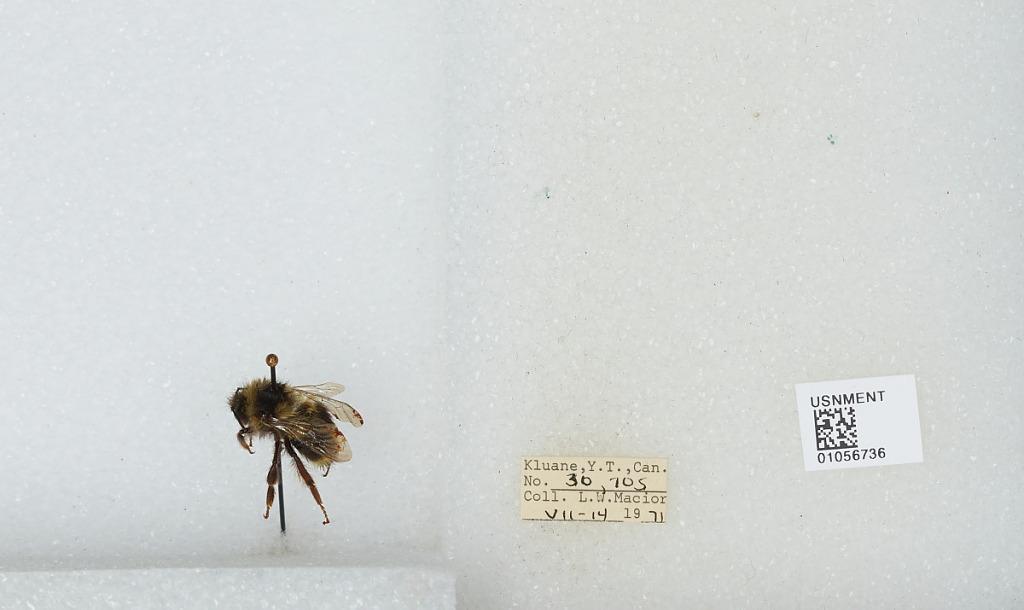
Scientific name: Bombus bifarius nearcticus
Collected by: L. Macior
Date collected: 1971-7-14
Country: Canada
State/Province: Yukon Territory
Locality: Kluane
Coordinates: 60.75, -139.5